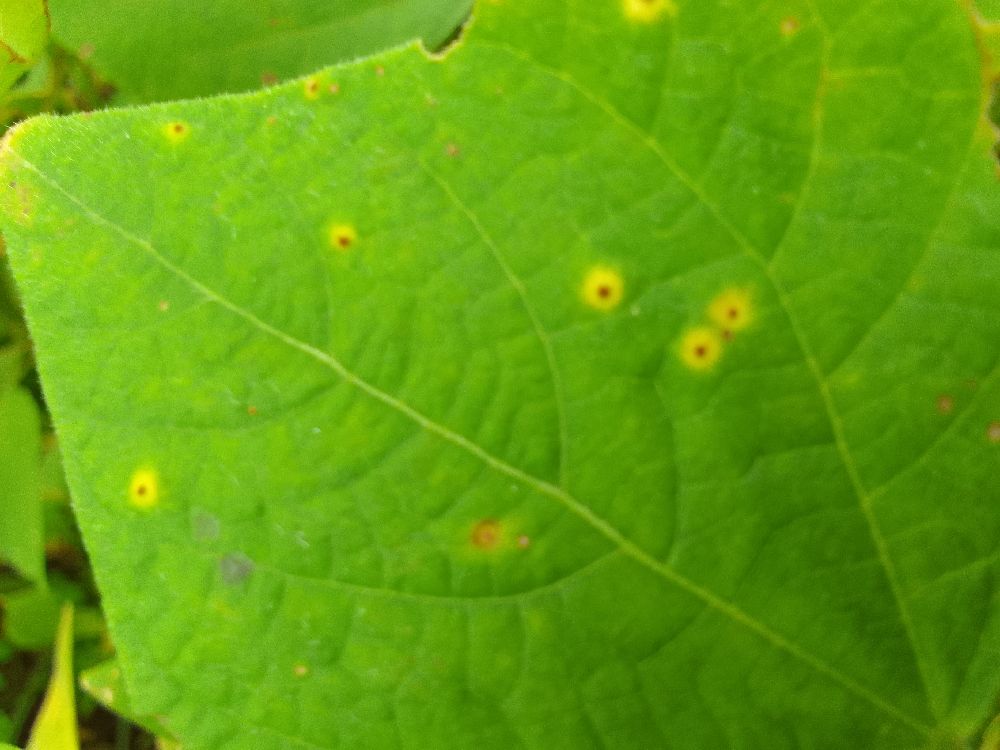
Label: rust